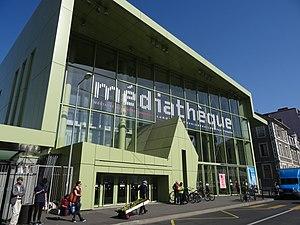
Médiathèque André Labarrère de Pau
Pau est une commune du sud-ouest de la France, préfecture du département des Pyrénées-Atlantiques en région Nouvelle-Aquitaine.